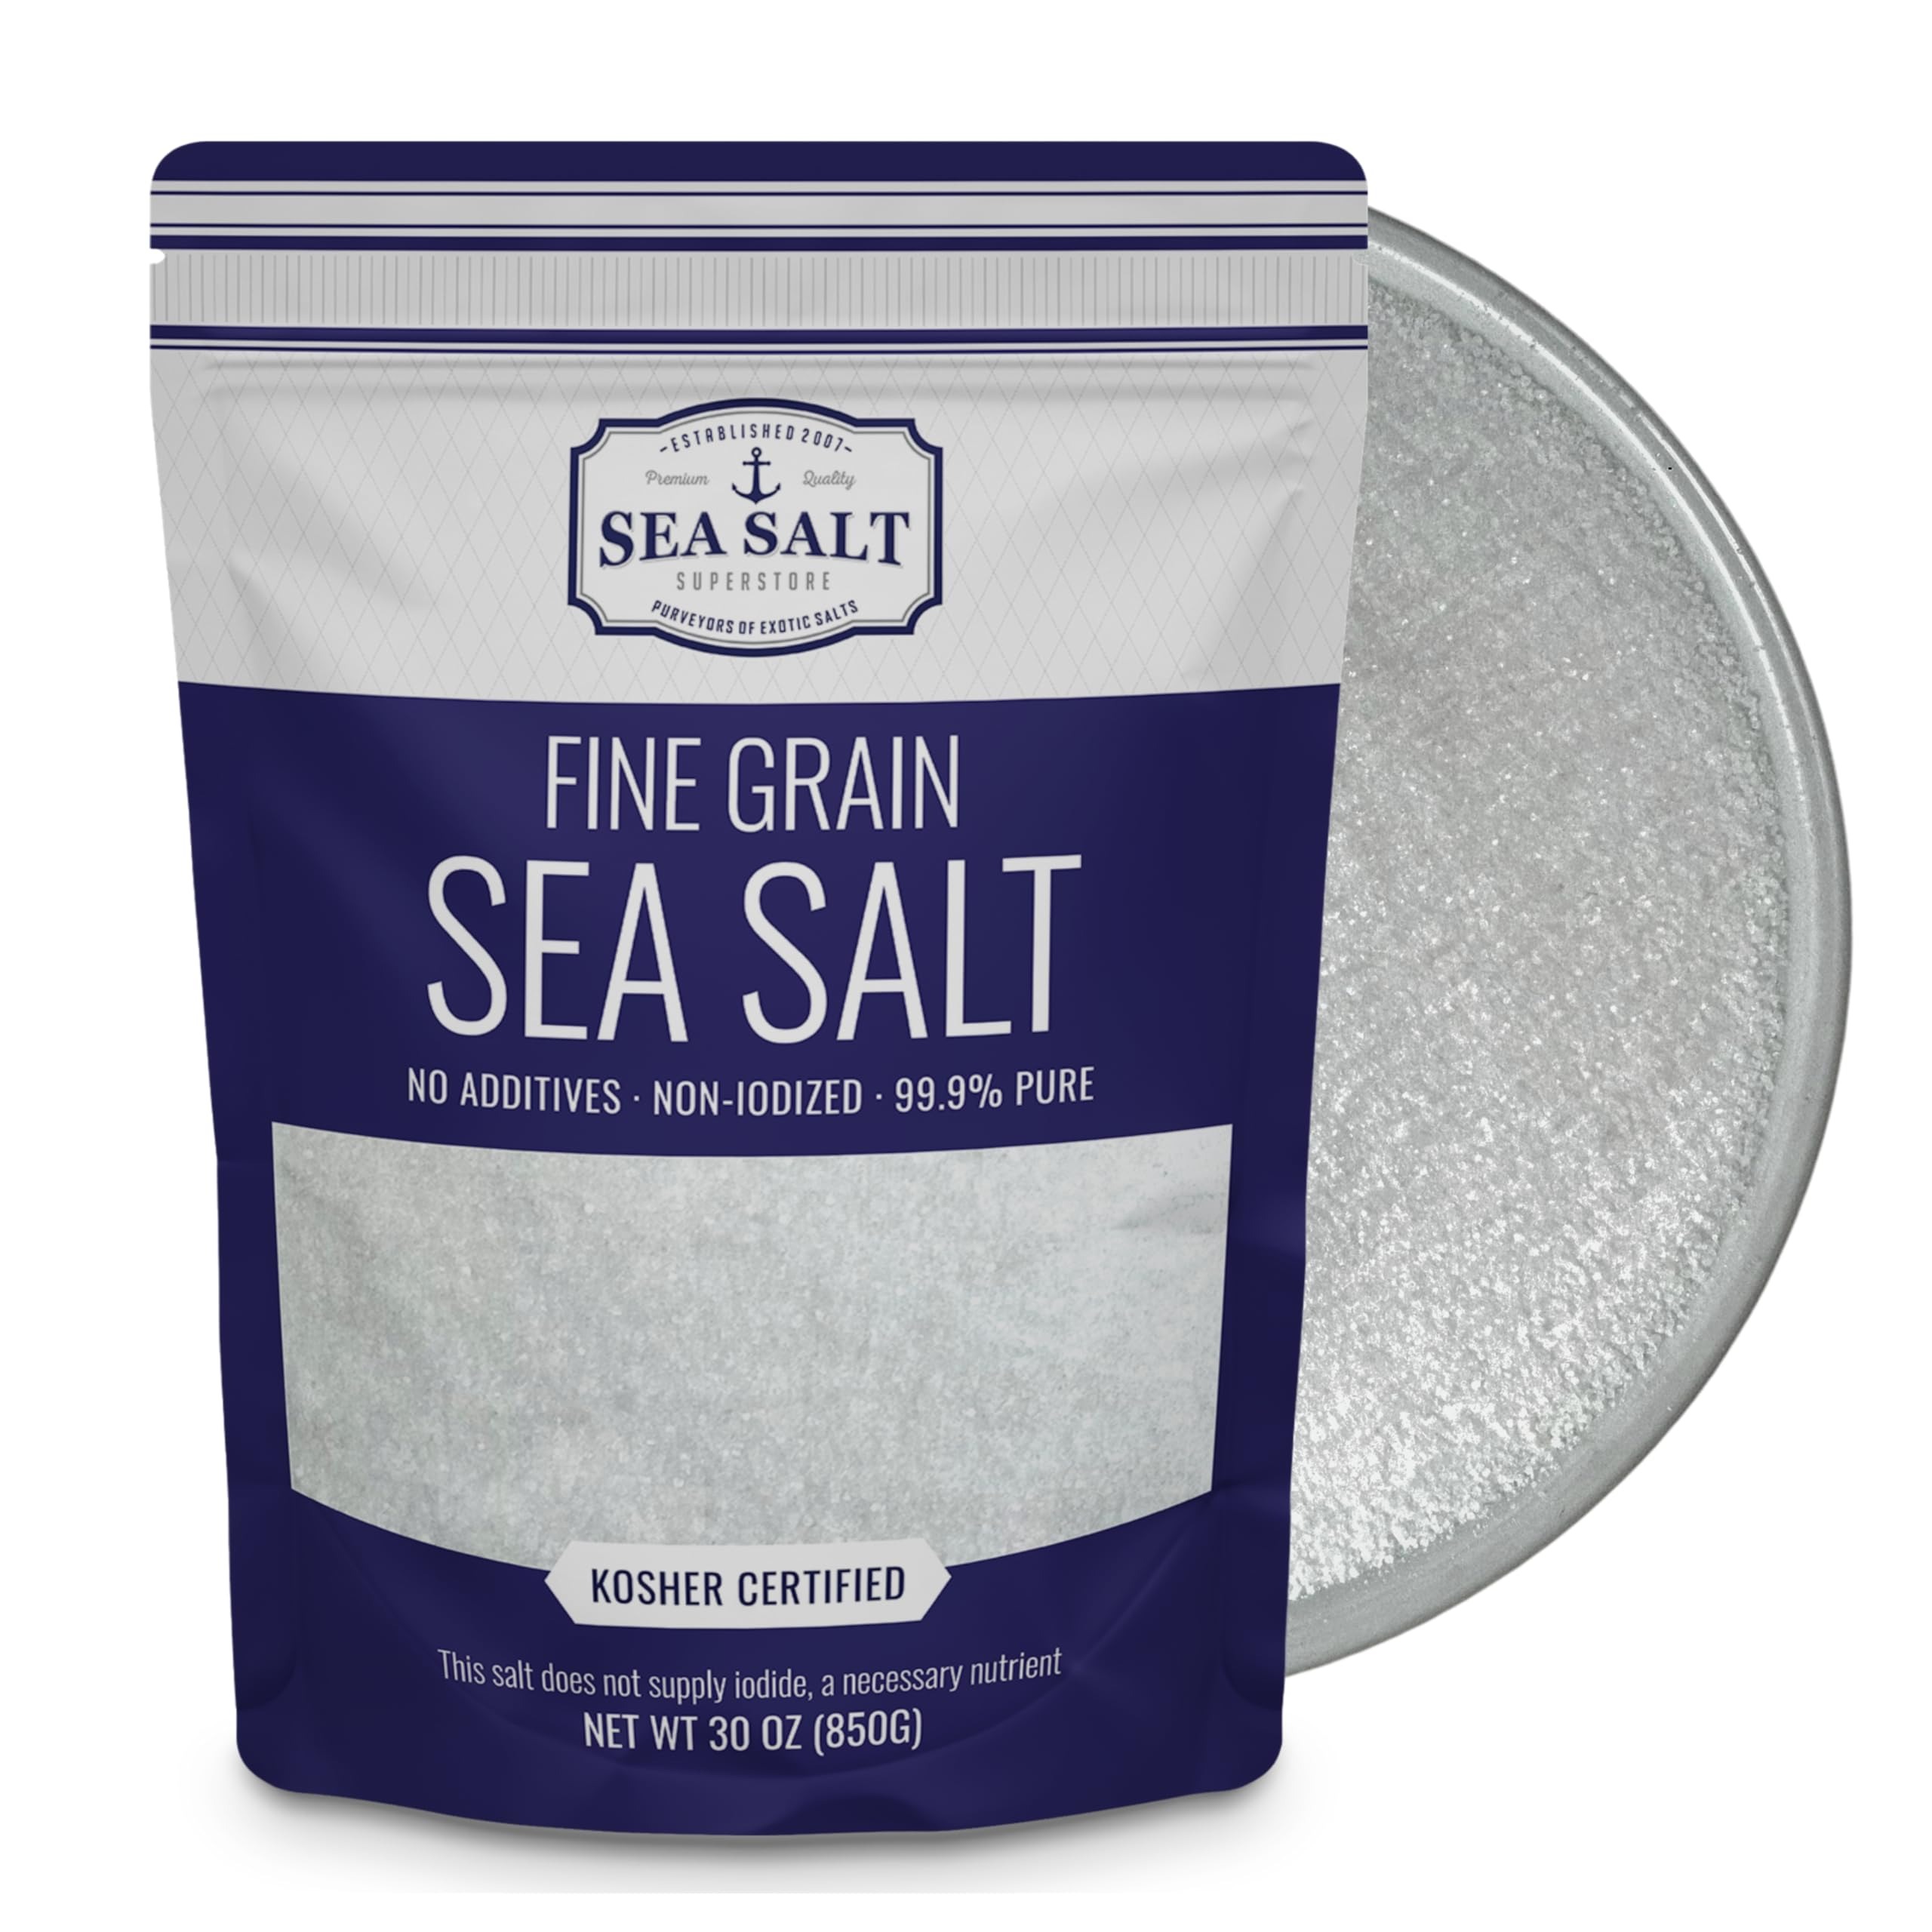
Item Name: Fine Grain Sea Salt, Pure Non-Iodized Baja Fine Sea Salt for Mineral Rich Cooking, Baking and Table Use, 30 oz Bag
Bullet Point 1: Mineral-Rich: Unrefined to preserve essential minerals, our Baja sea salt enhances the flavor and nutritional value of your dishes. This fine kosher salt for cooking and baking is easy to dissolve, ensuring a consistent taste in every sprinkle.
Bullet Point 2: Pure and Unrefined: Experience the purity of our non-iodized salt, which has a 99.9% purity level. This fine grain kosher sea salt is sustainably harvested to maintain its natural integrity, making it an excellent refill for your table salt shakers.
Bullet Point 3: Versatile Use: This unrefined sea salt is ideal as table salt & for seasonings. Whether you are pickling vegetables, making cheese, or simply want to enhance the flavor of your everyday meals, our pure sea salt delivers consistent & reliable results.
Bullet Point 4: Healthy and Sustainable: We source our fine grain mineral sea salt from the pristine waters of Baja California using sustainable practices. Our natural sea salt is non-iodized & free from additives to preserve the pure and natural flavor of the sea.
Bullet Point 5: Crafted for Every Kitchen: Designed for home cooks & professional chefs, our natural fine kosher salt delivers restaurant-quality flavor. Elevate everyday meals and gourmet creations with Sea Salt Superstore's premium quality unrefined mineral salt.
Product Description: "Discover the purity and versatility of Sea Salt Superstore’s 99.9% pure fine sea salt for cooking and baking from Baja California. Ideal for baking enthusiasts and professional pastry chefs, this mineral-rich, non-iodized sea salt adds a delicate touch of flavor and texture to your baked goods. Its fine grains dissolve quickly and evenly, making it perfect for precise seasoning in bread, pastries, and other culinary creations. Harvested sustainably from the pristine Pacific waters, our fine-grain natural salt is gluten-free, non-iodized, and free from additives. This ensures a clean, natural taste with a mineral profile that enhances your baking while supporting your well-being. Elevate your baking with Sea Salt Superstore’s fine-grain baking salt, crafted to meet the needs of both home bakers and professional chefs. Free from anti-caking agents, it delivers consistent quality and enriches your recipes with a health-conscious, mineral-packed seasoning. Enjoy the benefits of our fine-grain sea salt and transform your baked creations with its pure and natural flavors."
Value: 30.0
Unit: Ounce

Price: 9.99